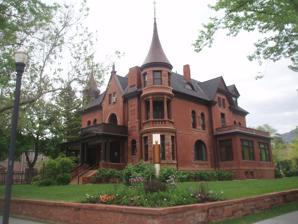
Building: Bertha Eccles Community Art Center
Country: United States of America
Year built: 1893
Historic residence in Ogden, Utah, United States United States historic place Eccles Community Art Center U.S. National Register of Historic Places Bertha Eccles Art Center, May 2009 Show map of Utah Show map of the United States Show map of the United States Location 2580 Jefferson Avenue Ogden , Utah United States Coordinates 41°13′07″N 111°57′50″W / 41.21861°N 111.96389°W / 41.21861; -111.96389 Area 0.6 acres (0.24 ha) Built 1893 Architectural style Late Victorian NRHP reference No. 71000865 Added to NRHP May 14, 1971 The Eccles Community Art Center (also known as the Eccles Art Center or Bertha Eccles Hall ), is a historic residence within the Jefferson Avenue Historic District in Ogden , Utah , United States, that is individually listed on the National Register of Historic Places , (NRHP). Description J.C. Armstrong 's House, in the 1890s The Eccles Art Center, located at 2580 Jefferson Avenue, was built in 1893. It is a red brick and red sandstone Victorian home built for mining and banking businessman James C. Armstrong , who sold it in 1896 to the David Eccles family. It was listed on the NRHP May 14, 1971. The Building is now used as a community art center and gallery, and is open to the public for visits and tours. See also National Register of Historic Places portal Utah portal National Register of Historic Places listings in Weber County, Utah References